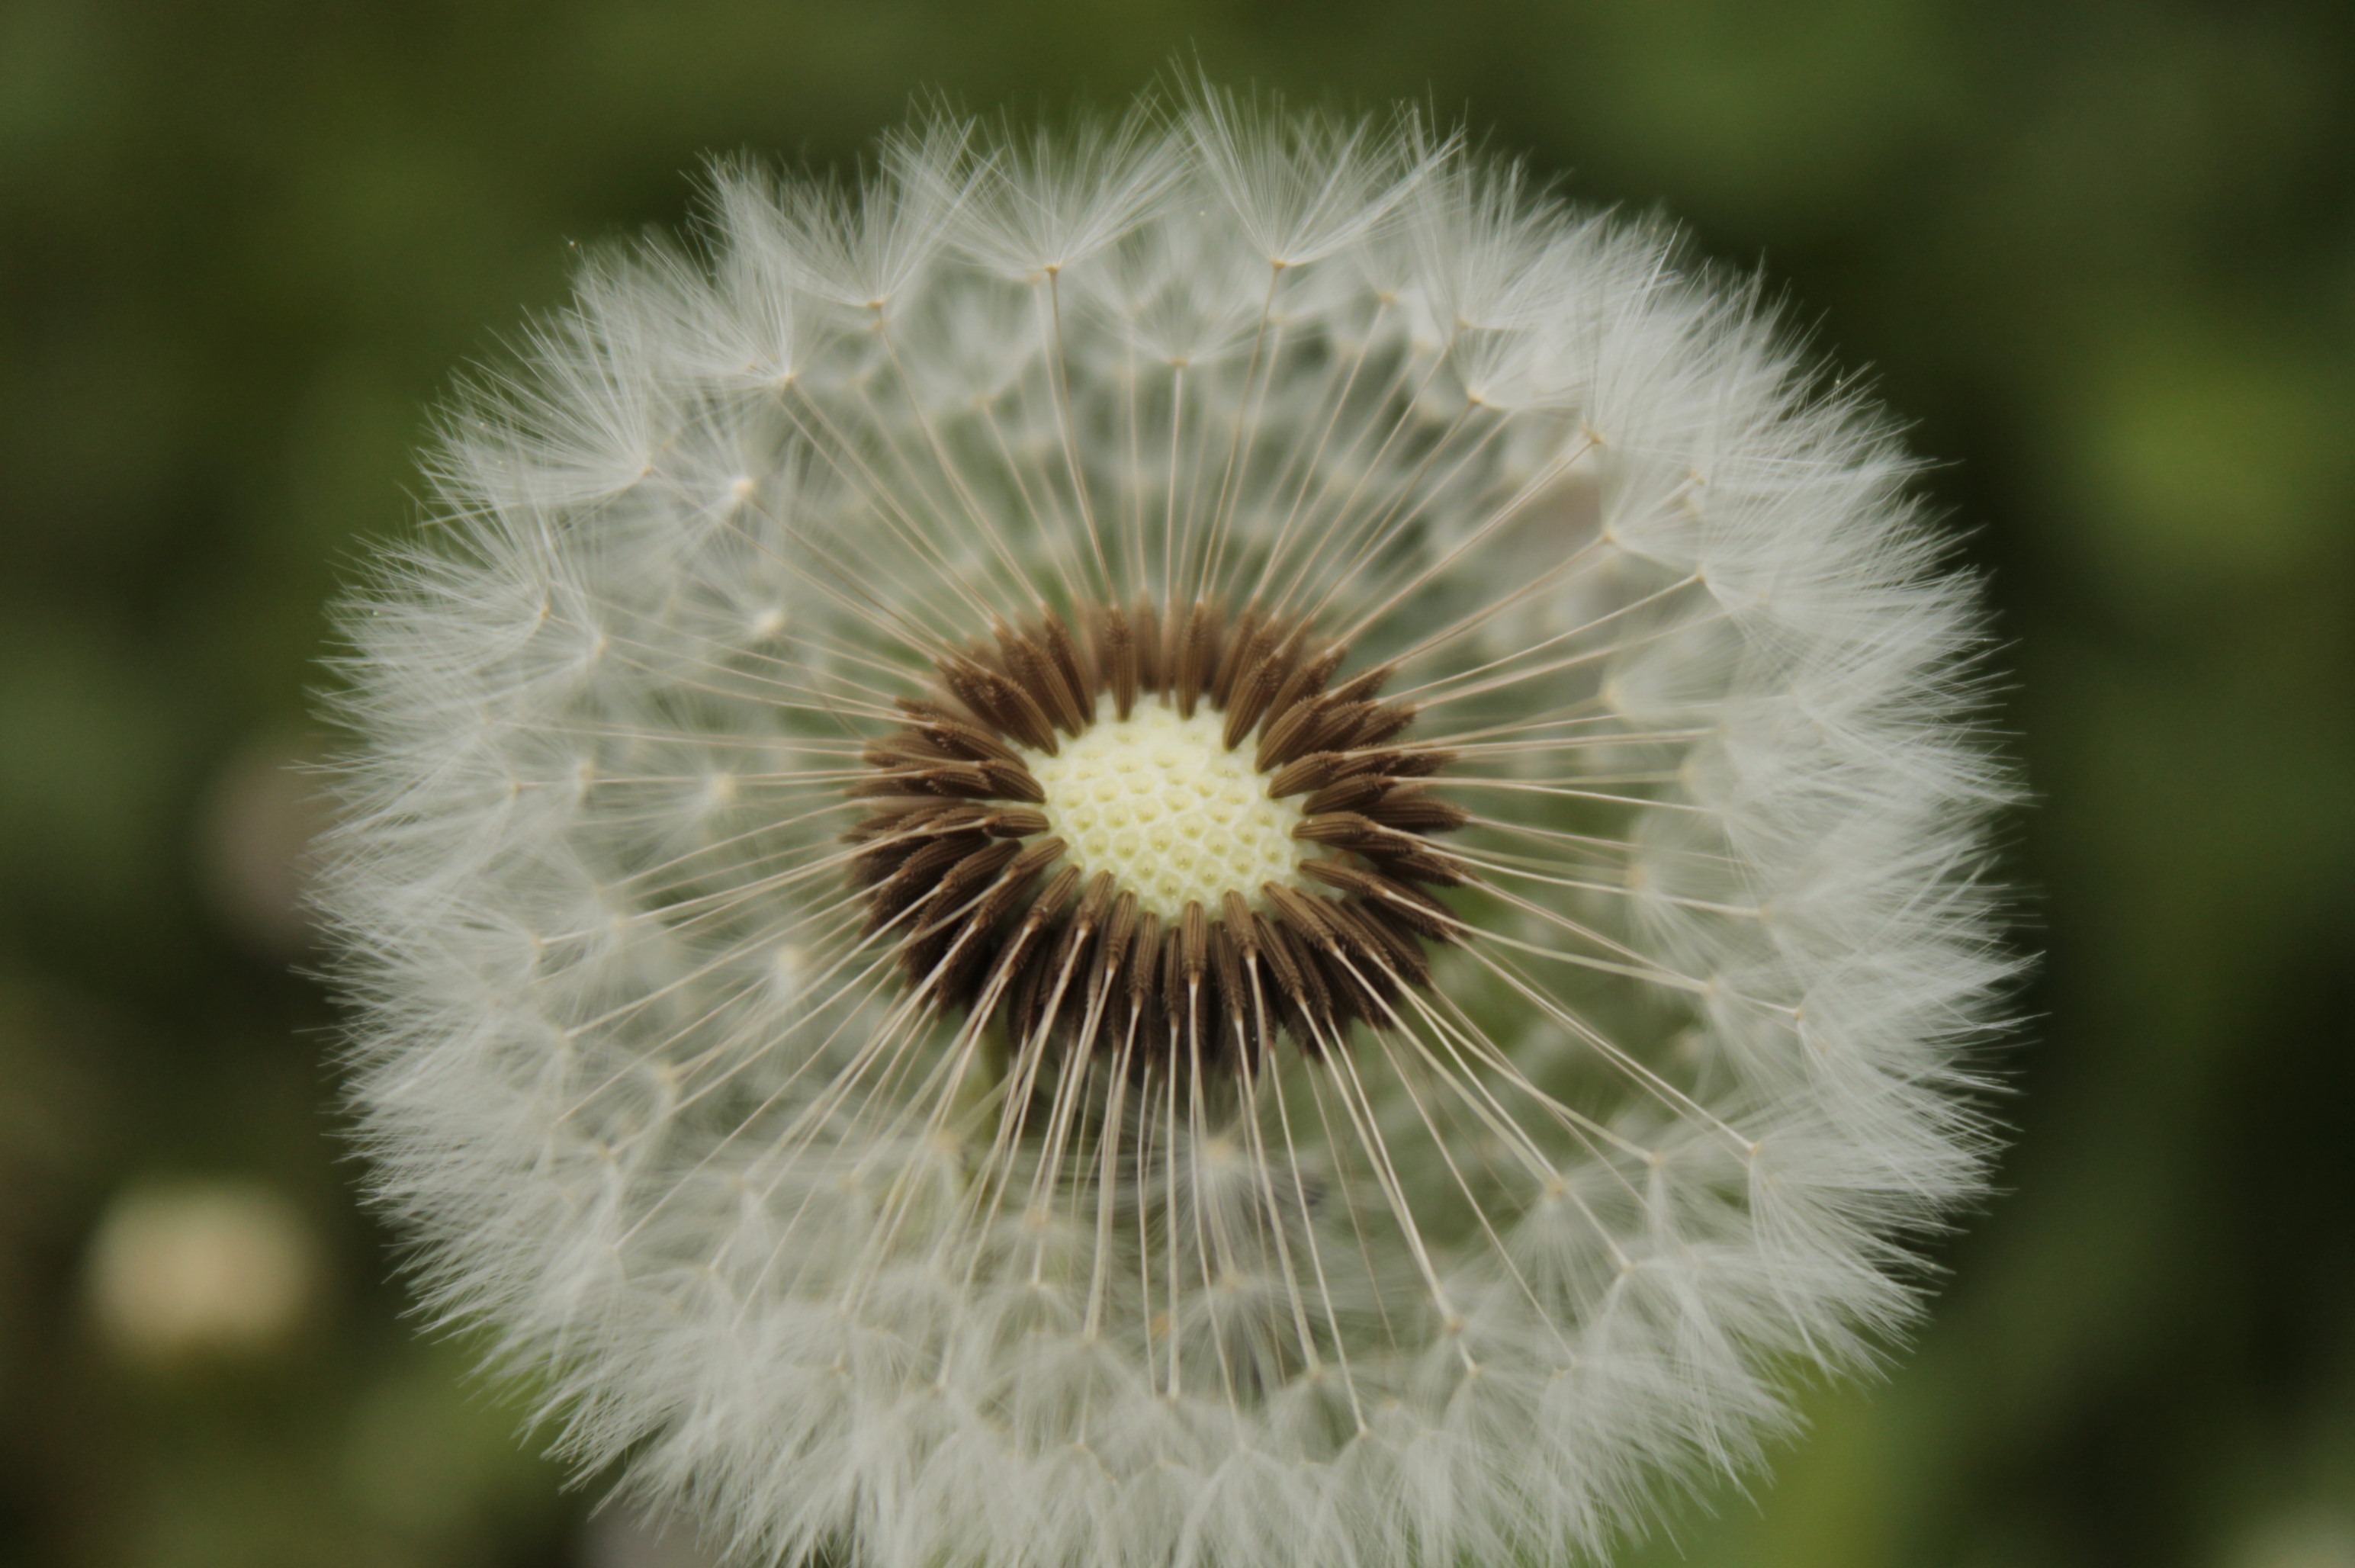
nature, plant, photography, dandelion, flower, petal, botany, flora, wildflower, close up, pointed flower, ordinary, macro photography, flowering plant, daisy family, plant stem, land plant, dandelion leaf